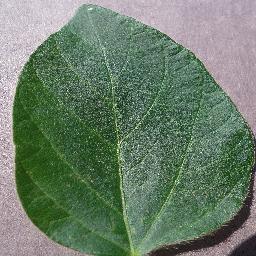
Label: Soybean___healthy